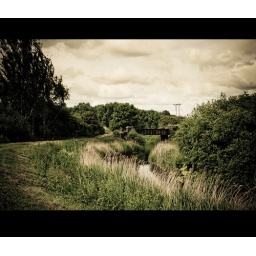
&lt;i&gt;The hardest thing in life is to know which bridge to cross and which to burn&lt;/i&gt; &lt;b&gt;David Russell&lt;/b&gt; (1953 - )